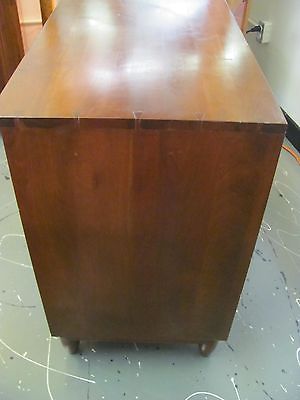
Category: table